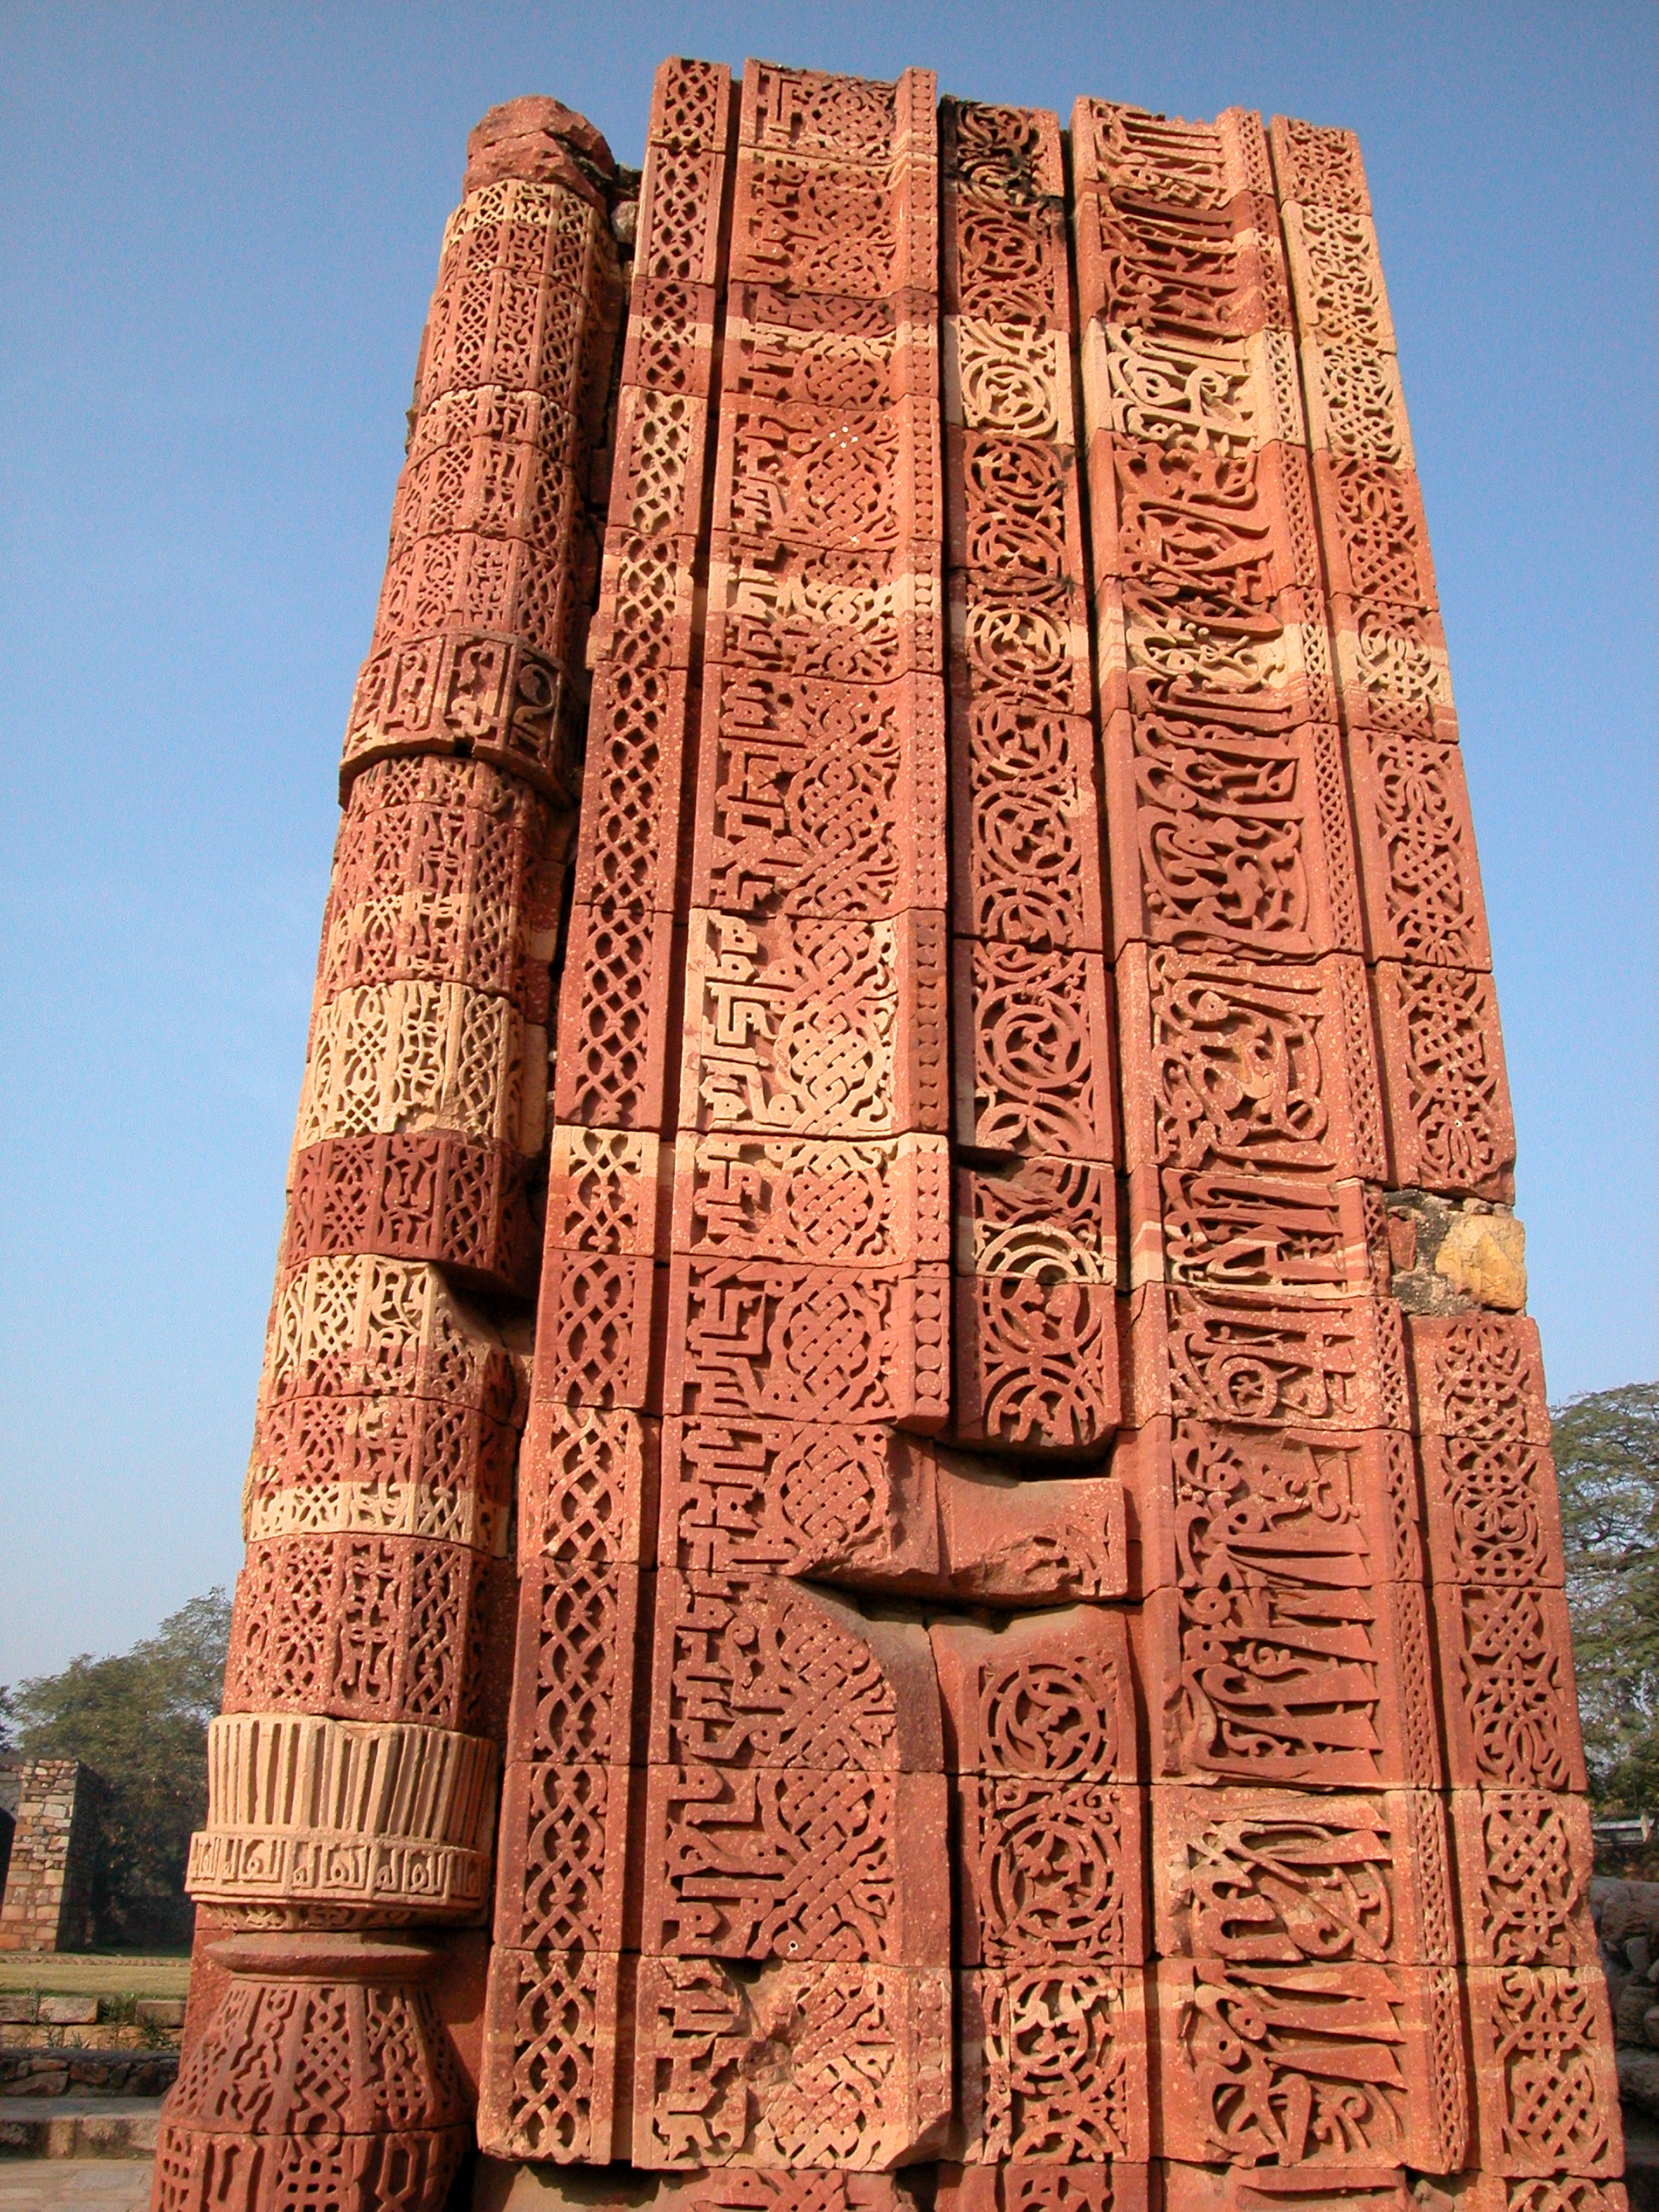
rock, architecture, structure, wood, monument, column, high, landmark, brick, material, cool image, temple, ruins, hires, india, complex, carving, hi, res, delhi, unescoworldheritage, qutub, minar, monolith, stele, archaeological site, hindu temple, ancient history, maya civilization